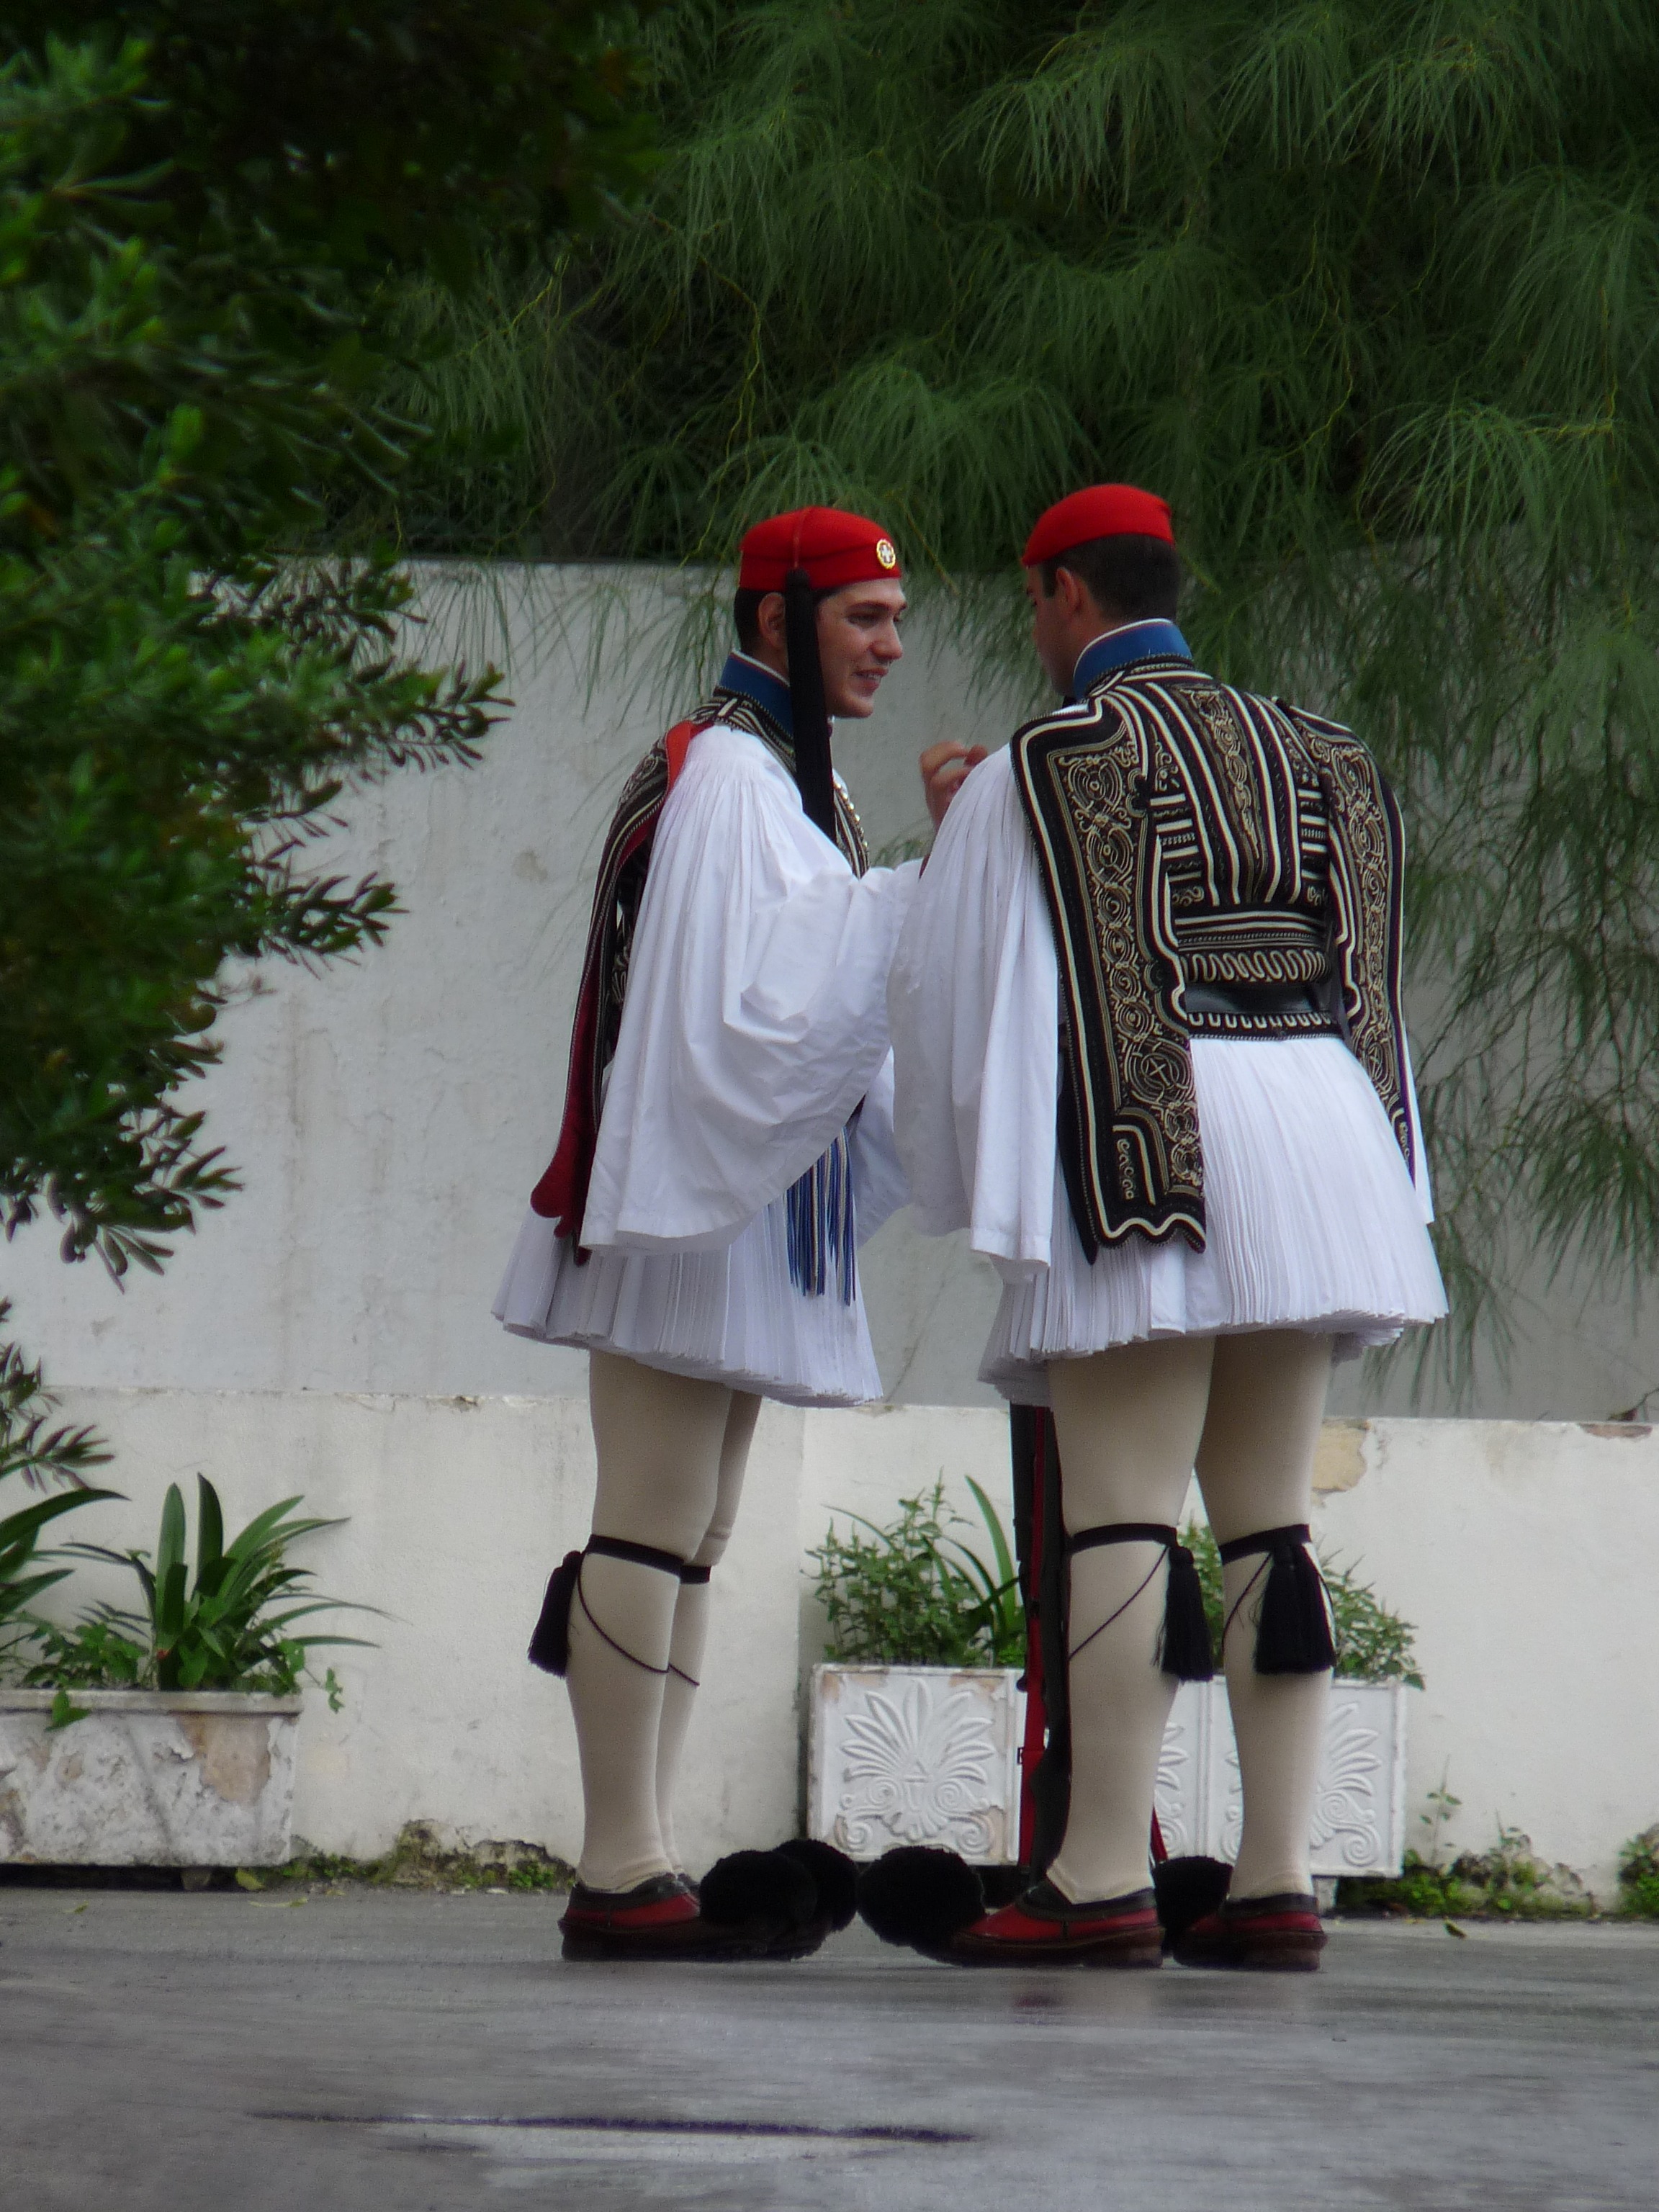
person, woman, fashion, clothing, lady, dress, temple, photograph, costume, athens, of honor, tere nadi